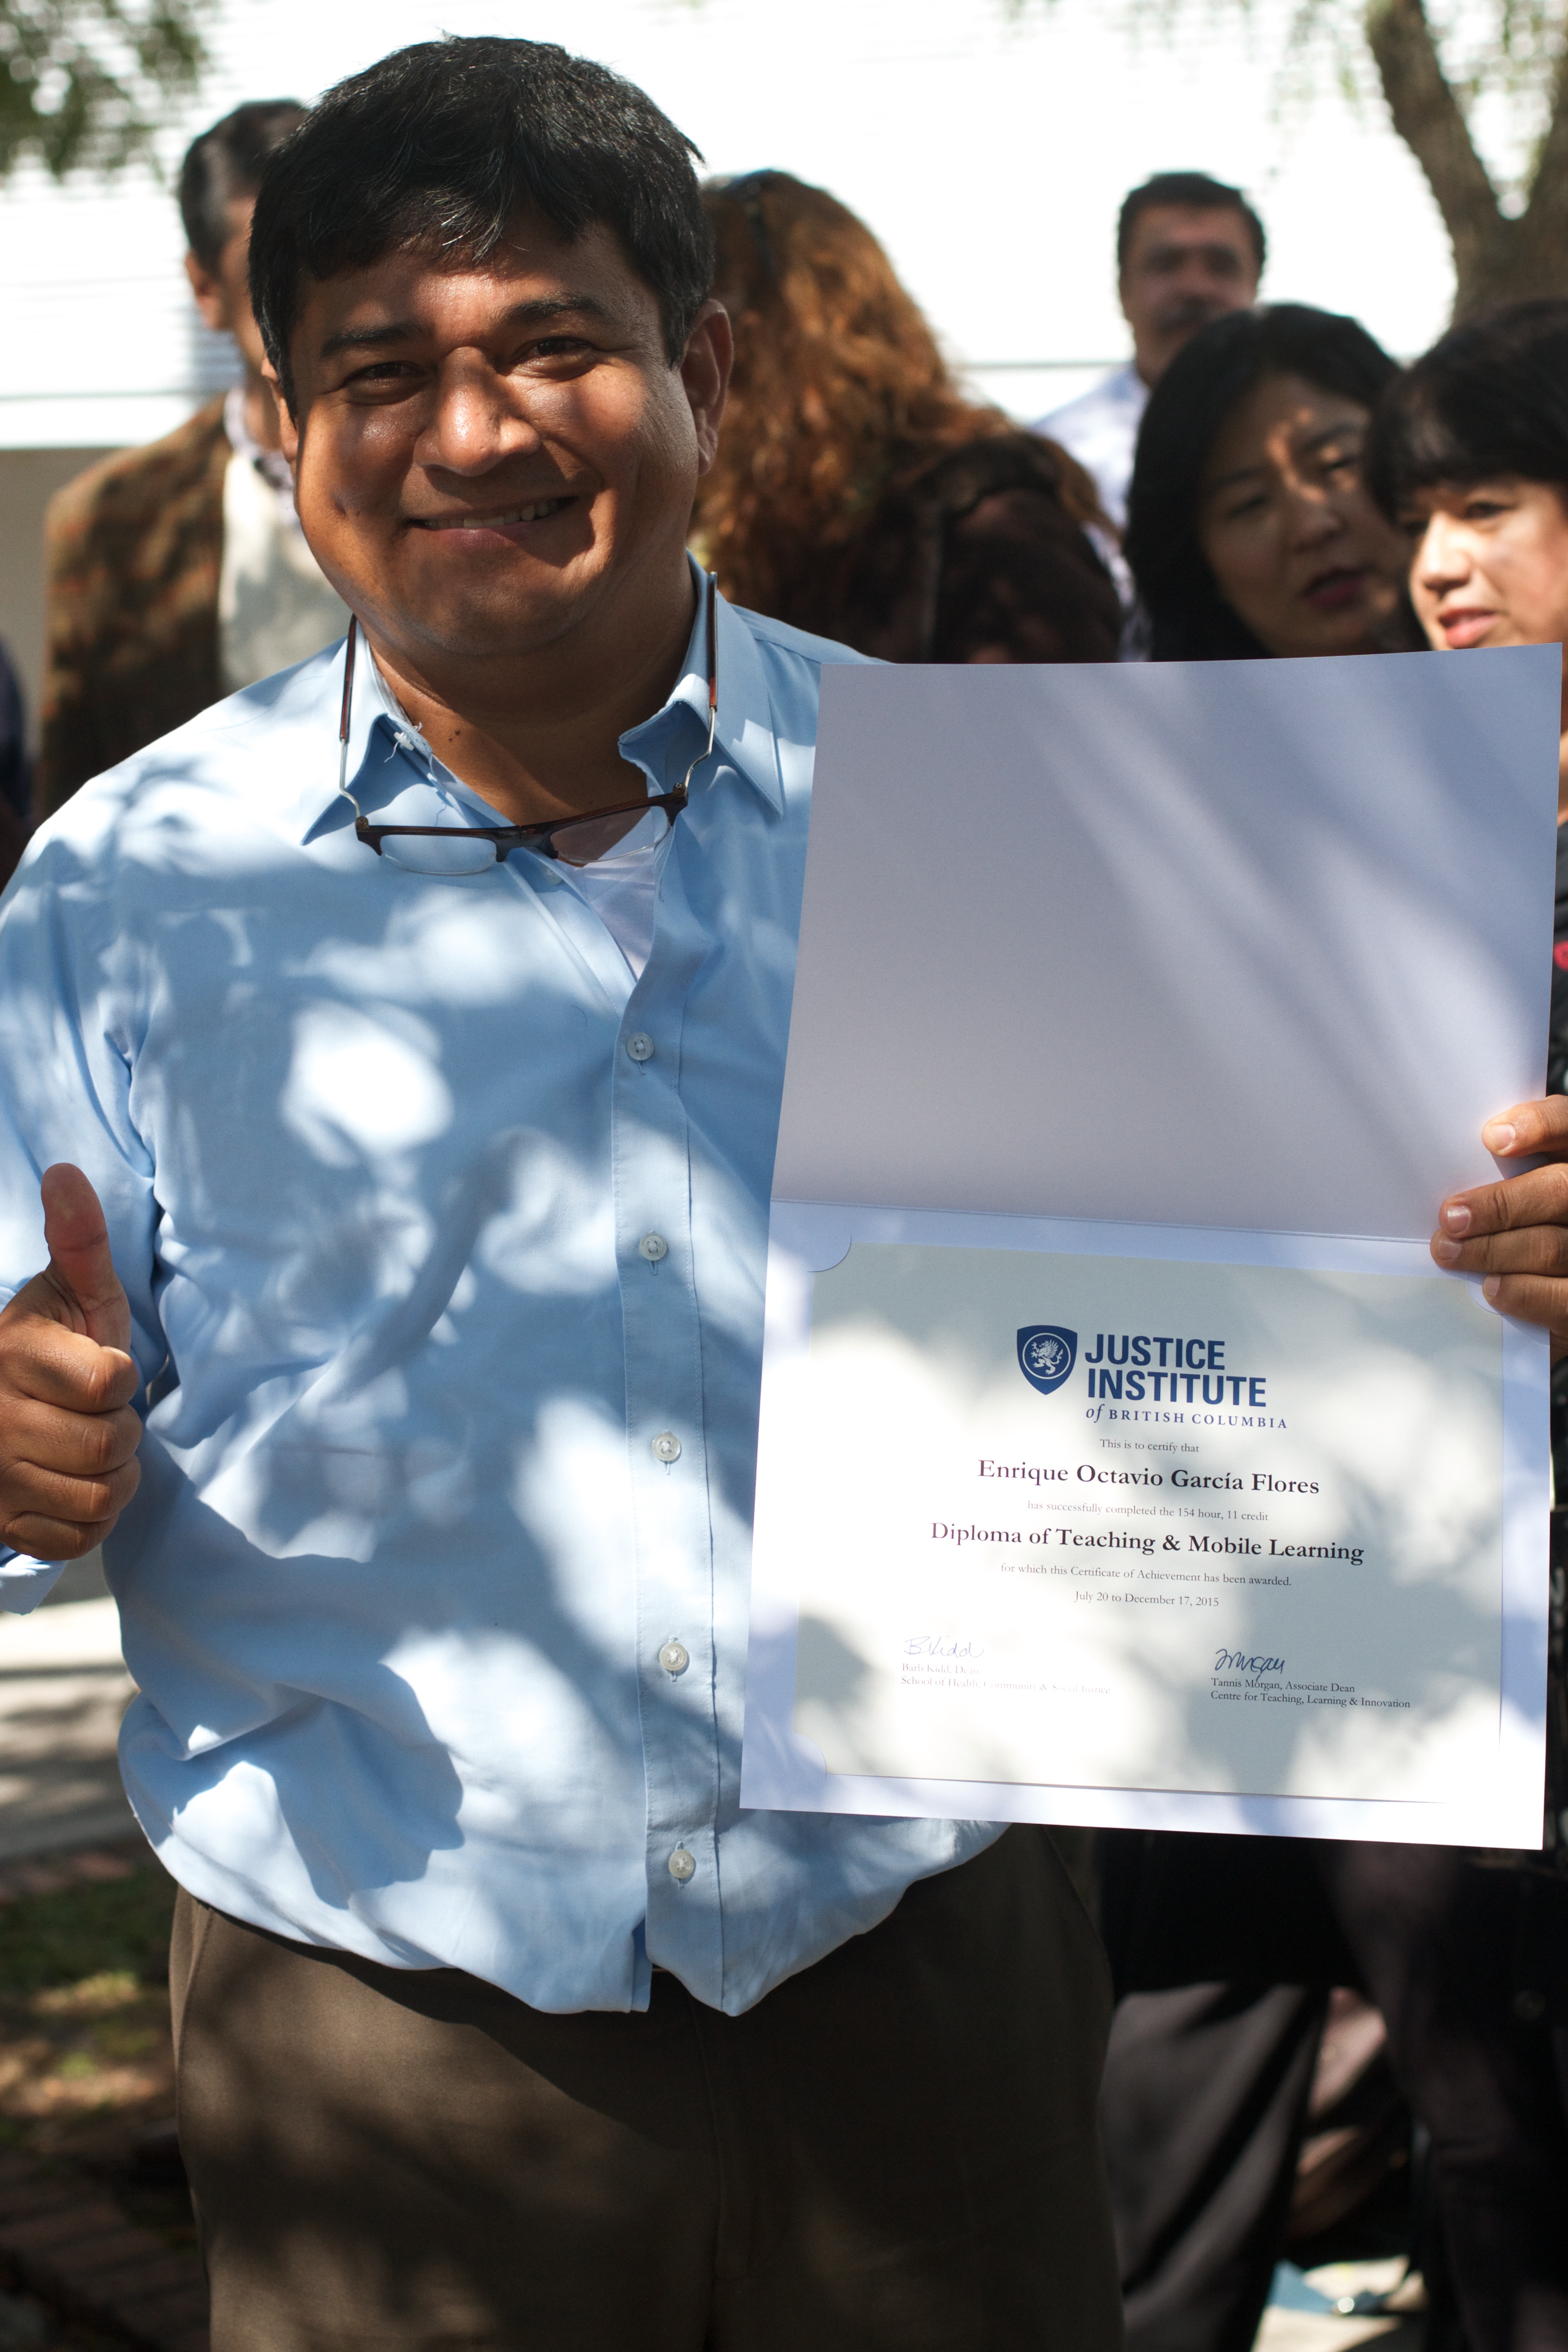
professional, event, udgagora, public relations